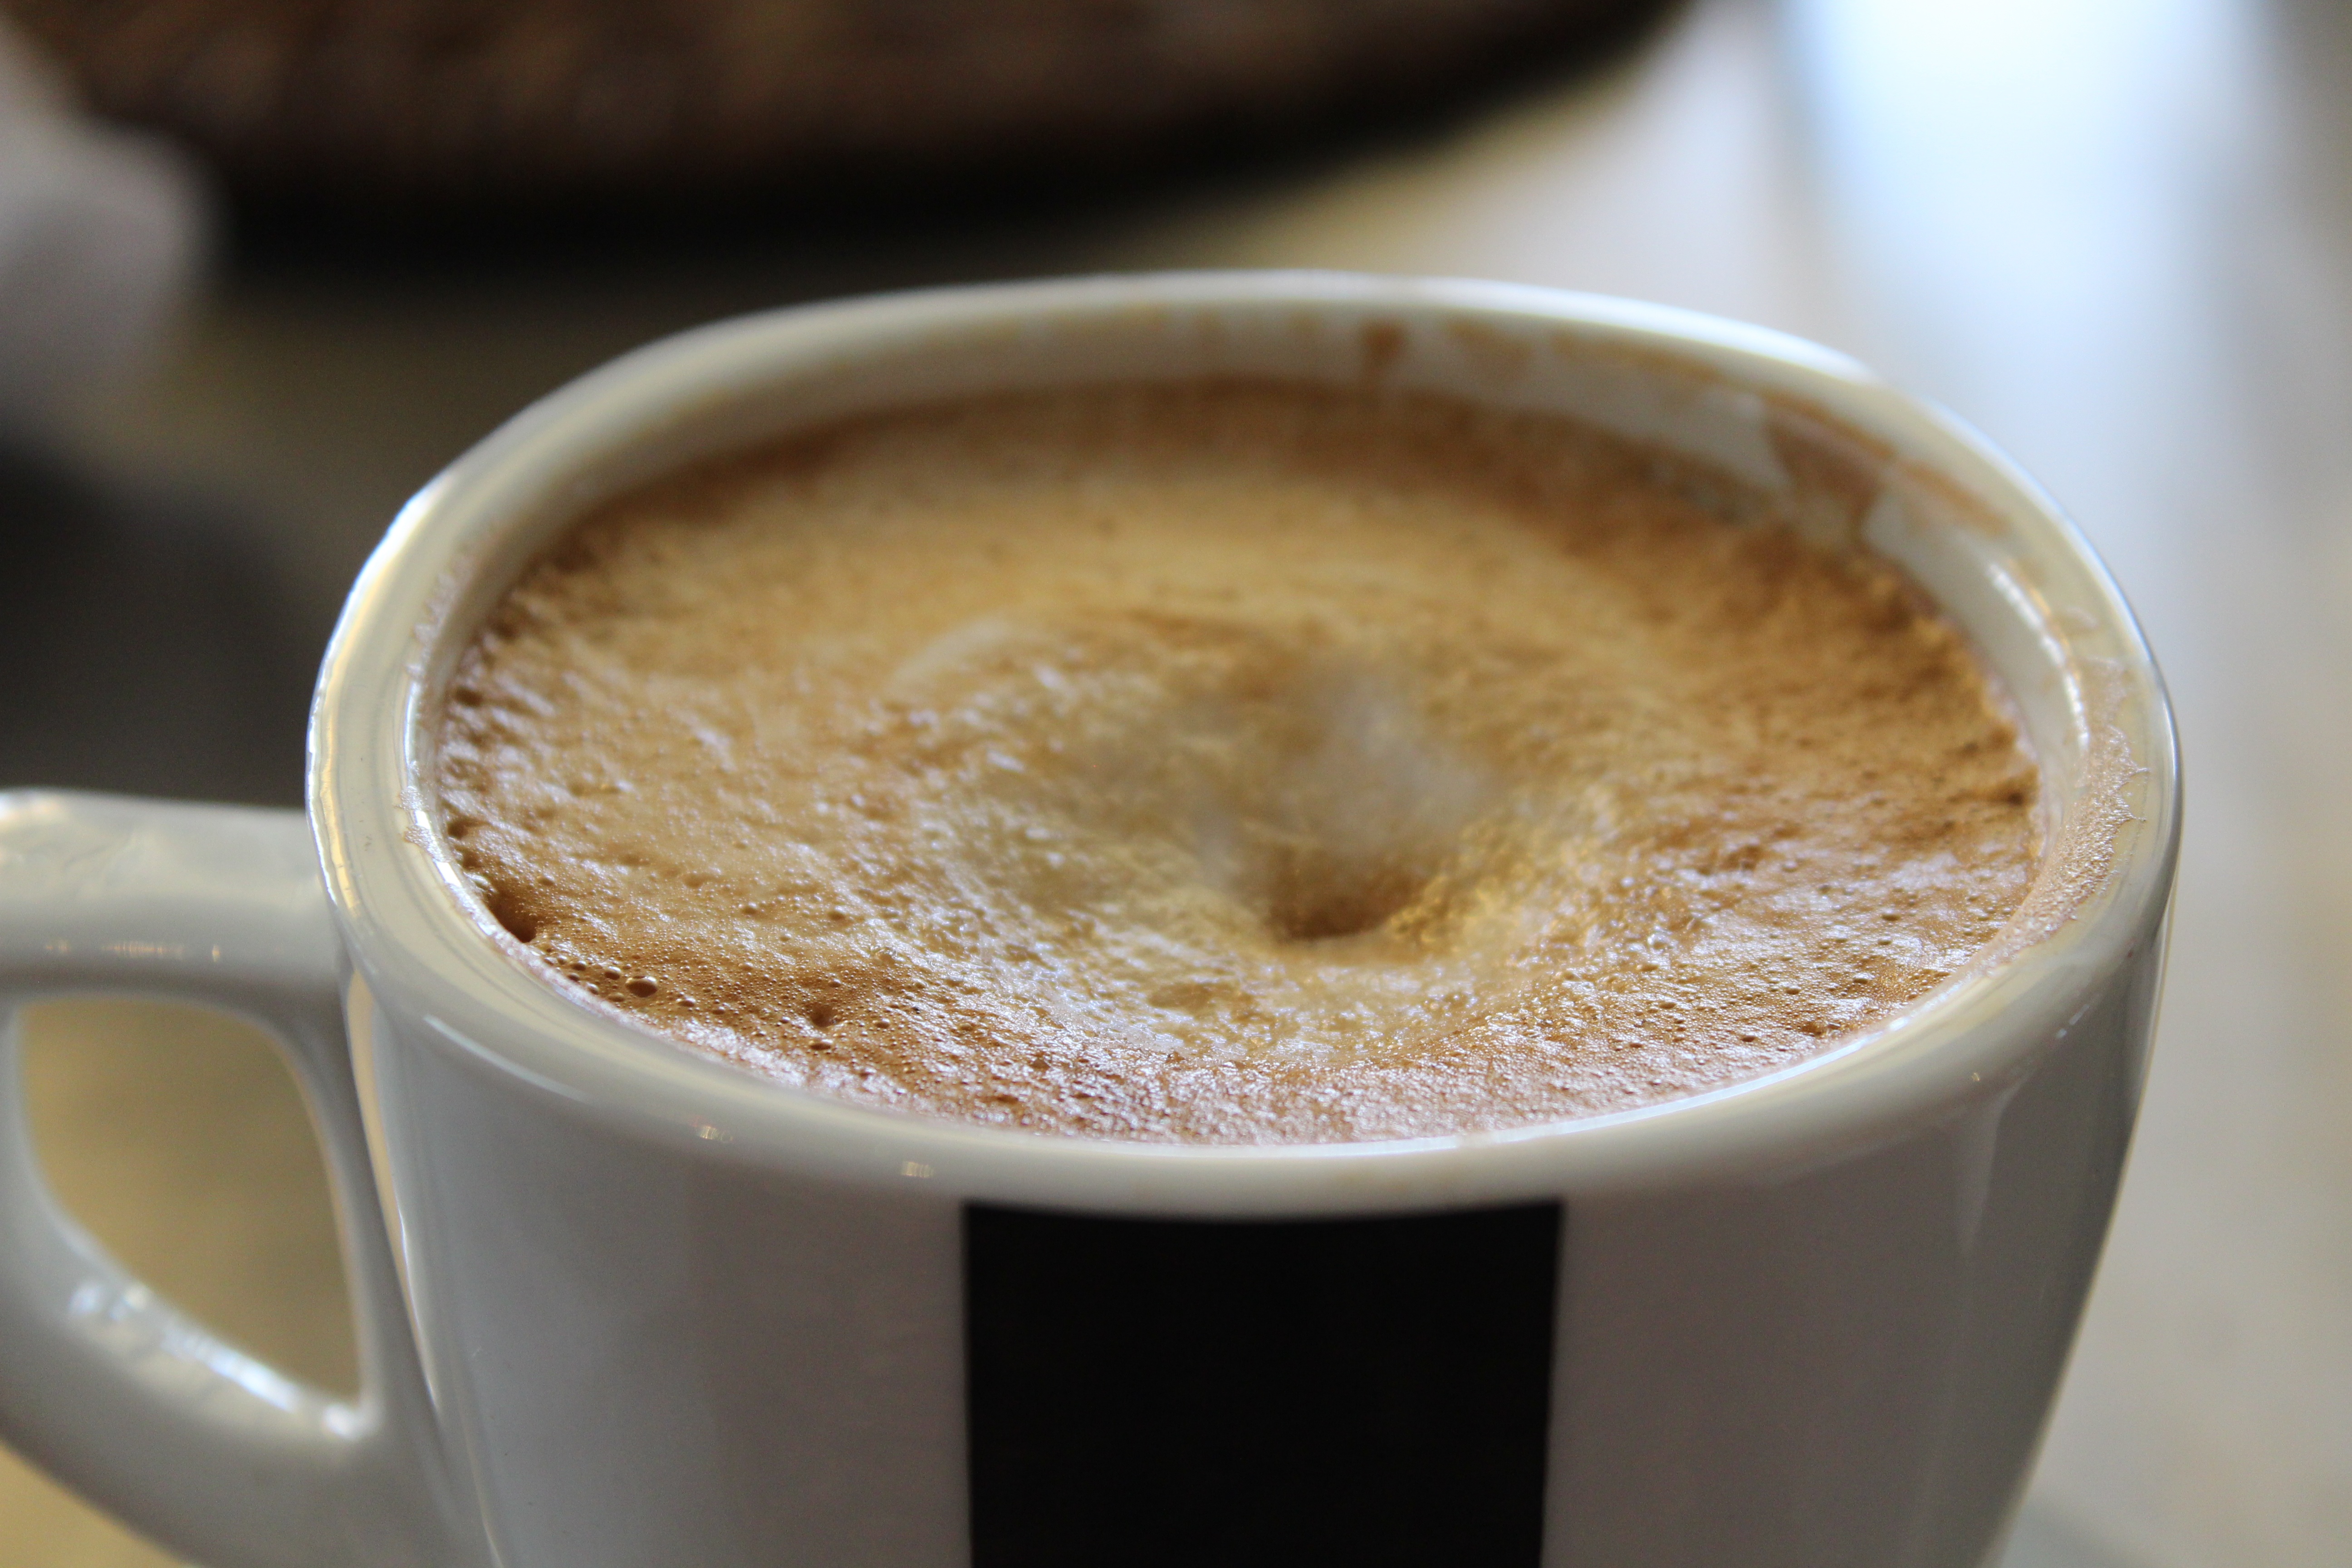
coffee, foam, cup, latte, cappuccino, food, drink, caffeine, hot, flavor, flat white, caf au lait, caff macchiato, salep